American Girl (2002 film)

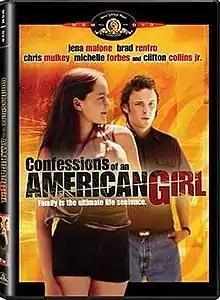
DVD cover

American Girl is a 2002 American comedy-drama film directed by Jordan Brady and starring Jena Malone, who also serves as a co-producer. Co-starring are Brad Renfro, Chris Mulkey, Michelle Forbes, Alicia Witt, and Clifton Collins, Jr. The film follows a pregnant, naive teenager who convinces her family to visit their father in prison at its annual family picnic, only for him to not be what she had idealized.